Convento de San Esteban, Salamanca

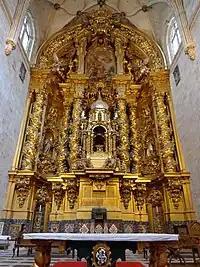
Main altarpiece

The portico, composed of semicircular arches, is inspired by Italian Renaissance loggias, contrasting its sparse ornamentation with the decorative exuberance of the church façade. It was made by Juan Ribero de Rada between 1590 and 1592, but the medallions of the spandrels are the work of sculptor Martín Rodríguez.